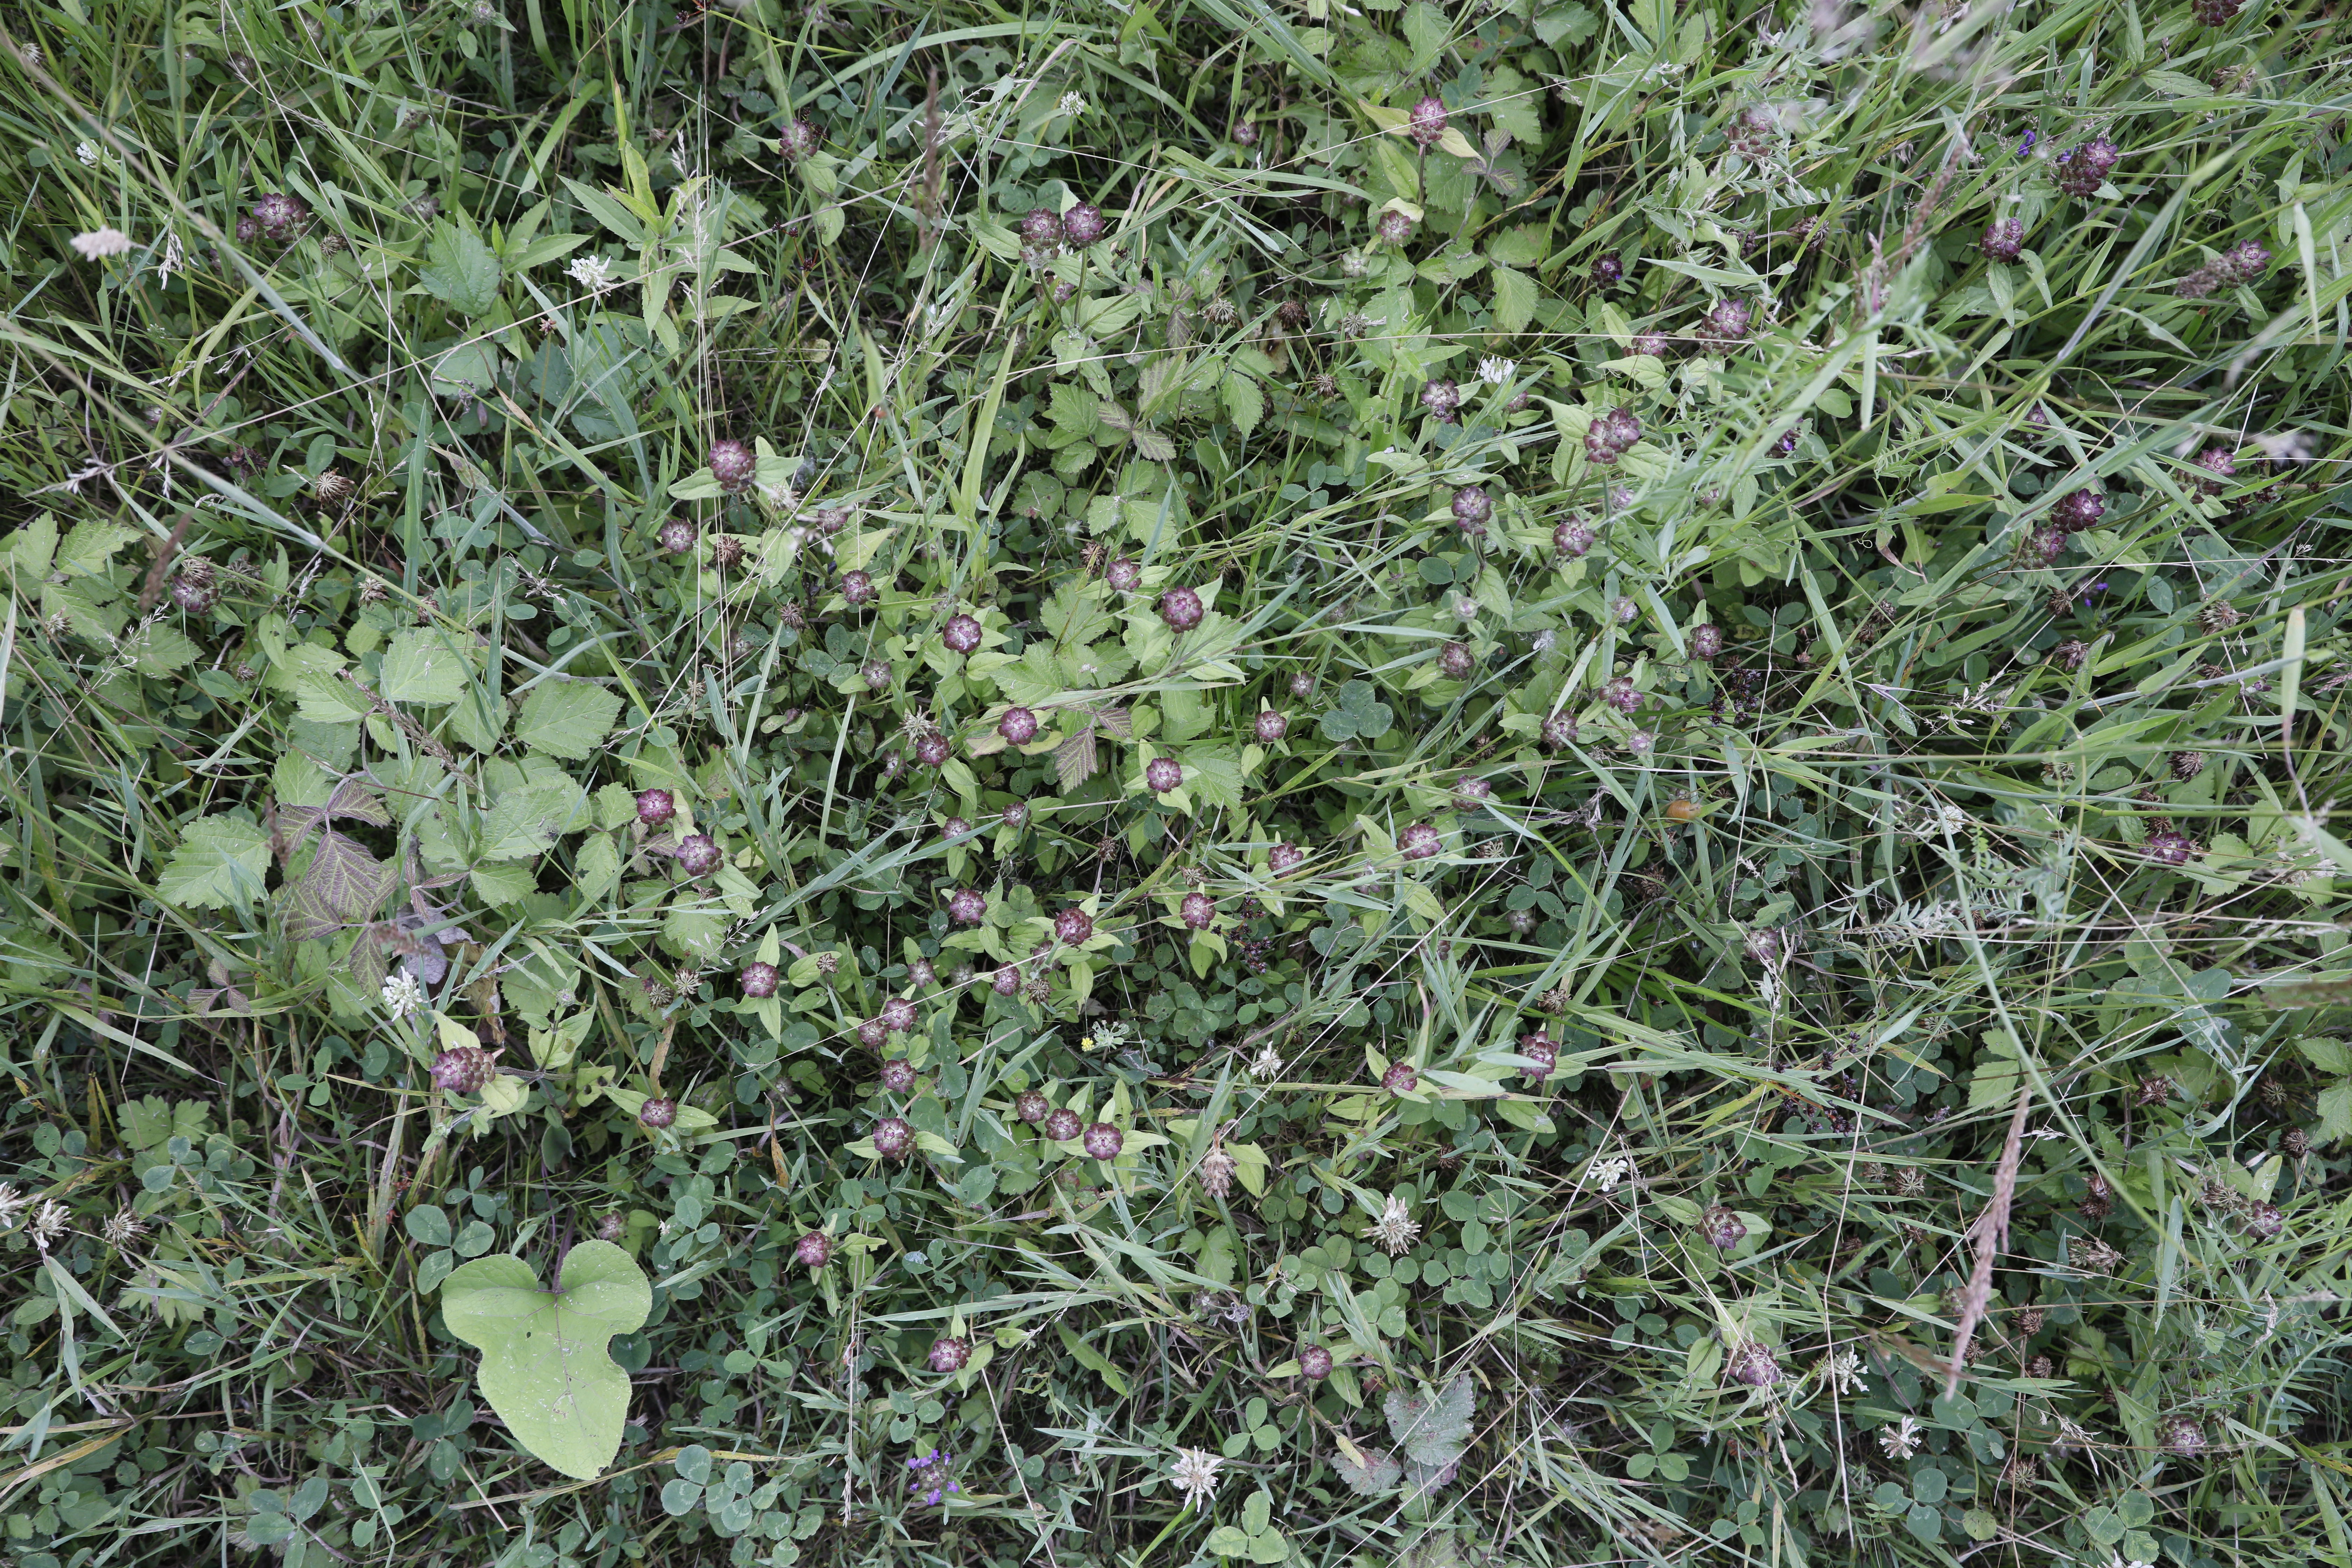
Plant species: Prunella vulgaris, Trifolium repens